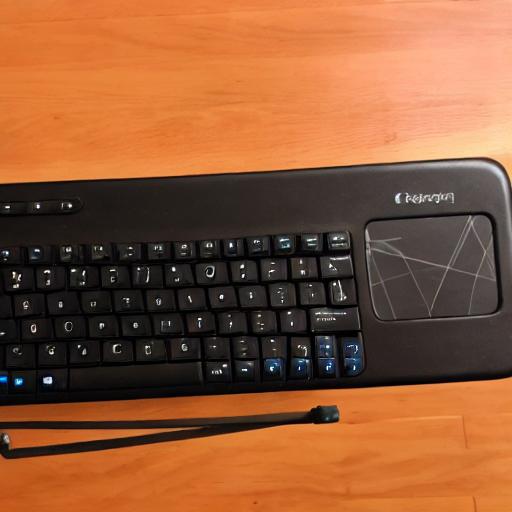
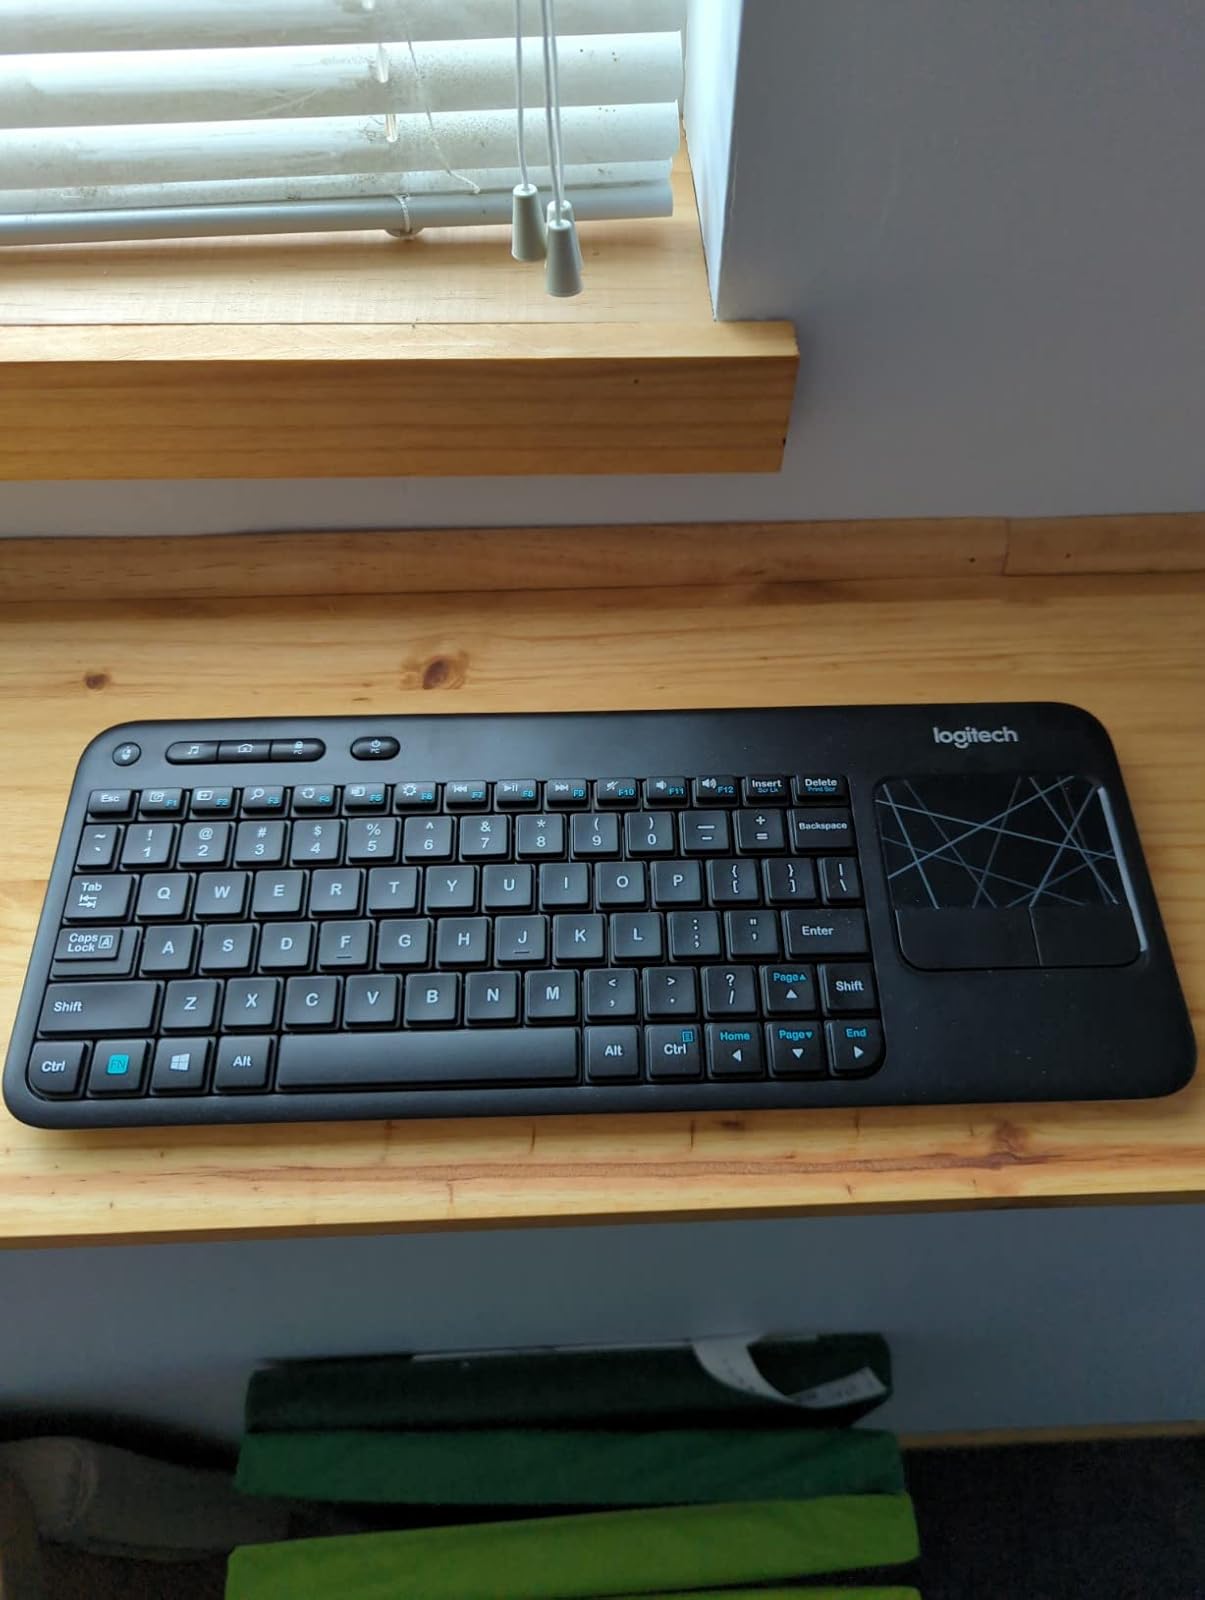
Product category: keyboard
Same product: no